Metcalfe Park

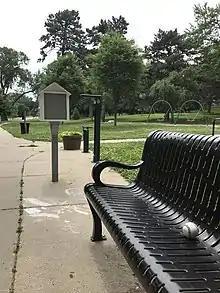
There are many features for a park of this size.

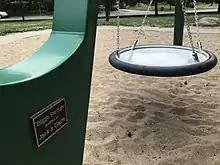
These are some unique Biggo swings donated by a couple children, Jack and Claire, for the benefit of park visitors.

All city park playgrounds were closed during the Coronavirus Pandemic in 2020, including Metcalfe Park. At that time, the Little Free Library doubled as a little free pantry where food goods were left for those affected economically during the resulting crash.